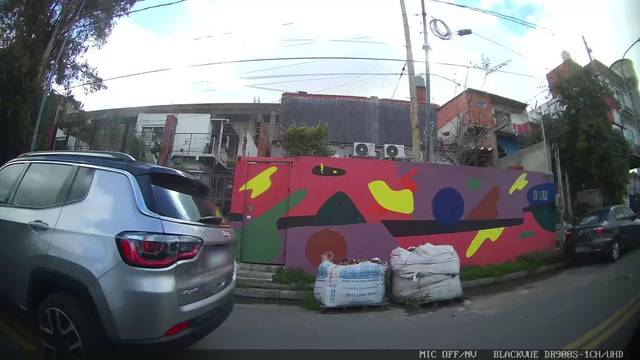
Region: Argentina
Coordinates: -34.574, -58.401